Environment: real
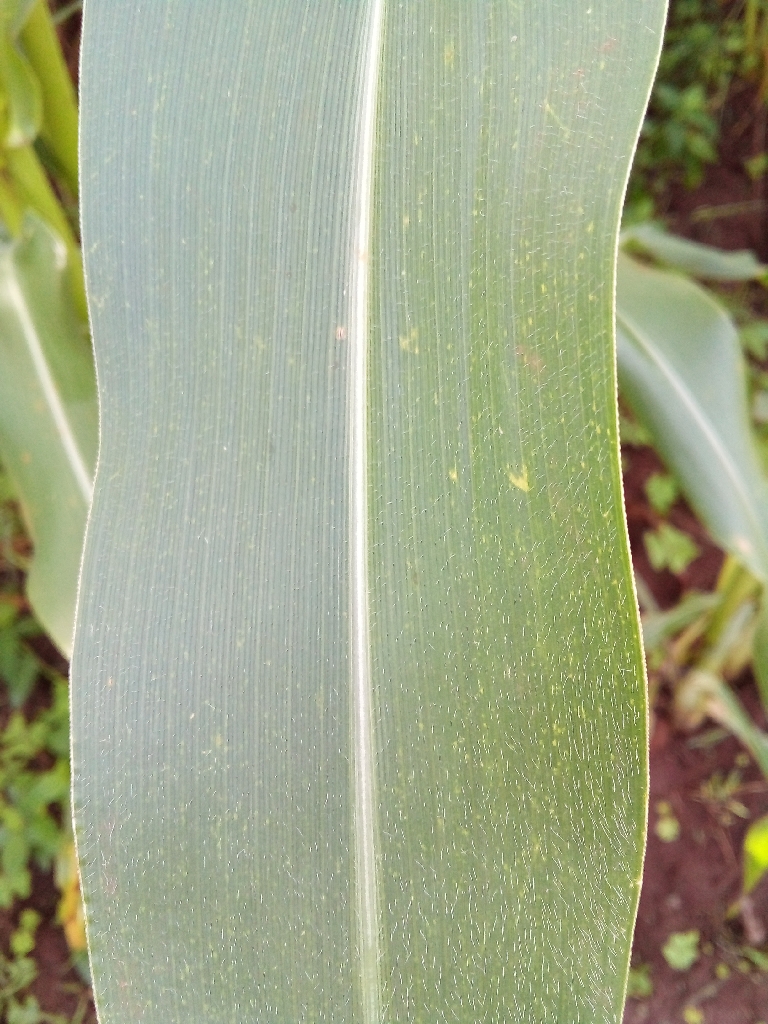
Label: healthy